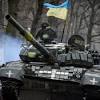
Label: T-72